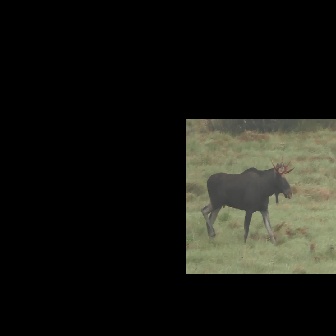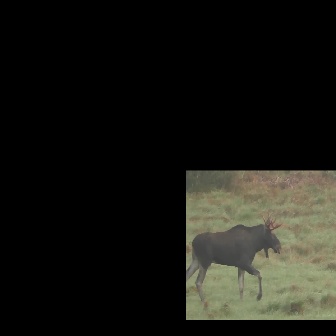
  Please identify the target specified by the bounding box [200,156,294,250] in the first image and locate it in the second image. Return the coordinates in [x_min,y_min,x_max,y_max] format.
Answer: [186,211,282,308]